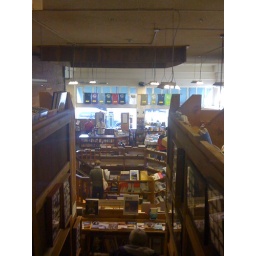
last day in old building of elliott bay book company